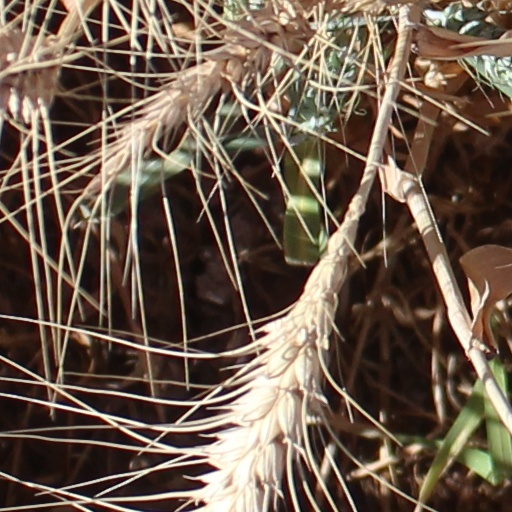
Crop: wheat